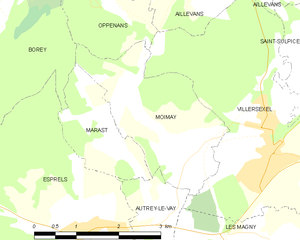
Carte des communes françaises